George Monck, 1st Duke of Albemarle

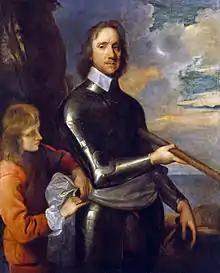
"Portrait of Oliver Cromwell" by Robert Walker, 1649. Monck's support for The Protectorate was based on his personal regard for its leader.

Following the Irish Rebellion of 1641, Parliament approved the recruitment of a Royal Army to suppress it. Monck was made colonel of a regiment raised by his distant relative Robert Sidney, 2nd Earl of Leicester, which landed in Dublin in January 1642 and served under the Earl of Ormond. Over the next eighteen months, he campaigned against rebel strongholds in Leinster, during which he was responsible for several alleged massacres in County Kildare and also took part in the March 1643 Battle of New Ross. However, the outbreak of the First English Civil War in August 1642 meant Ormonde could no longer receive reinforcements or money from England, and by mid-1643, the Catholic Confederacy controlled most of Ireland, with the exception of Ulster, Dublin and Cork City.